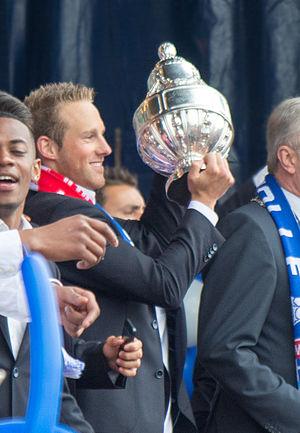
Bart van Hintum, né le 16 janvier 1987 à Oss, est un footballeur néerlandais. Il évolue au poste d'arrière gauche avec le club d'Heracles Almelo.